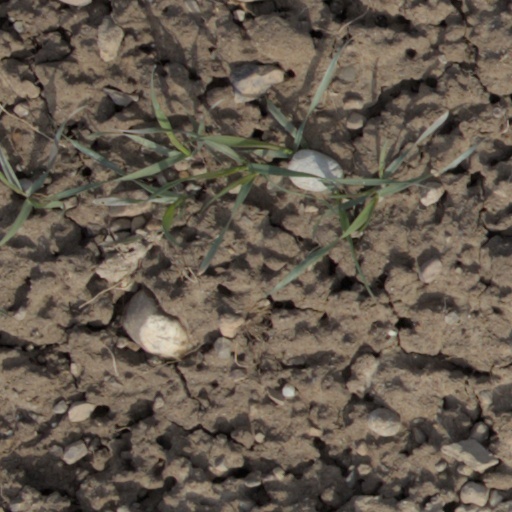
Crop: wheat